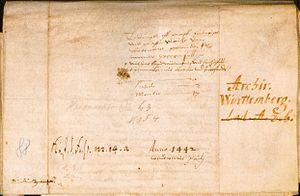
25 janvier : Louis IV et son frère Ulrich V de Wurtemberg signent le contrat de Nürtingen, qui sépare le comté de Wurtemberg en deux parties.
Le contrat de Nürtingen est signé le 25 janvier 1442 entre les deux comtes de Wurtemberg Louis IV et son frère Ulrich V de Wurtemberg.